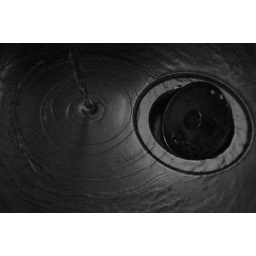
Some ripples of water in the sink